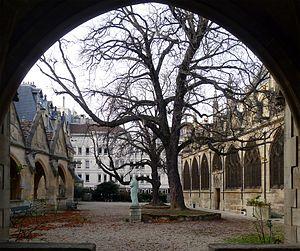
Cloître de l'église Saint-Séverin - Paris V
L'église Saint-Séverin est située rue des Prêtres-Saint-Séverin dans le quartier latin de Paris, près de la Seine.